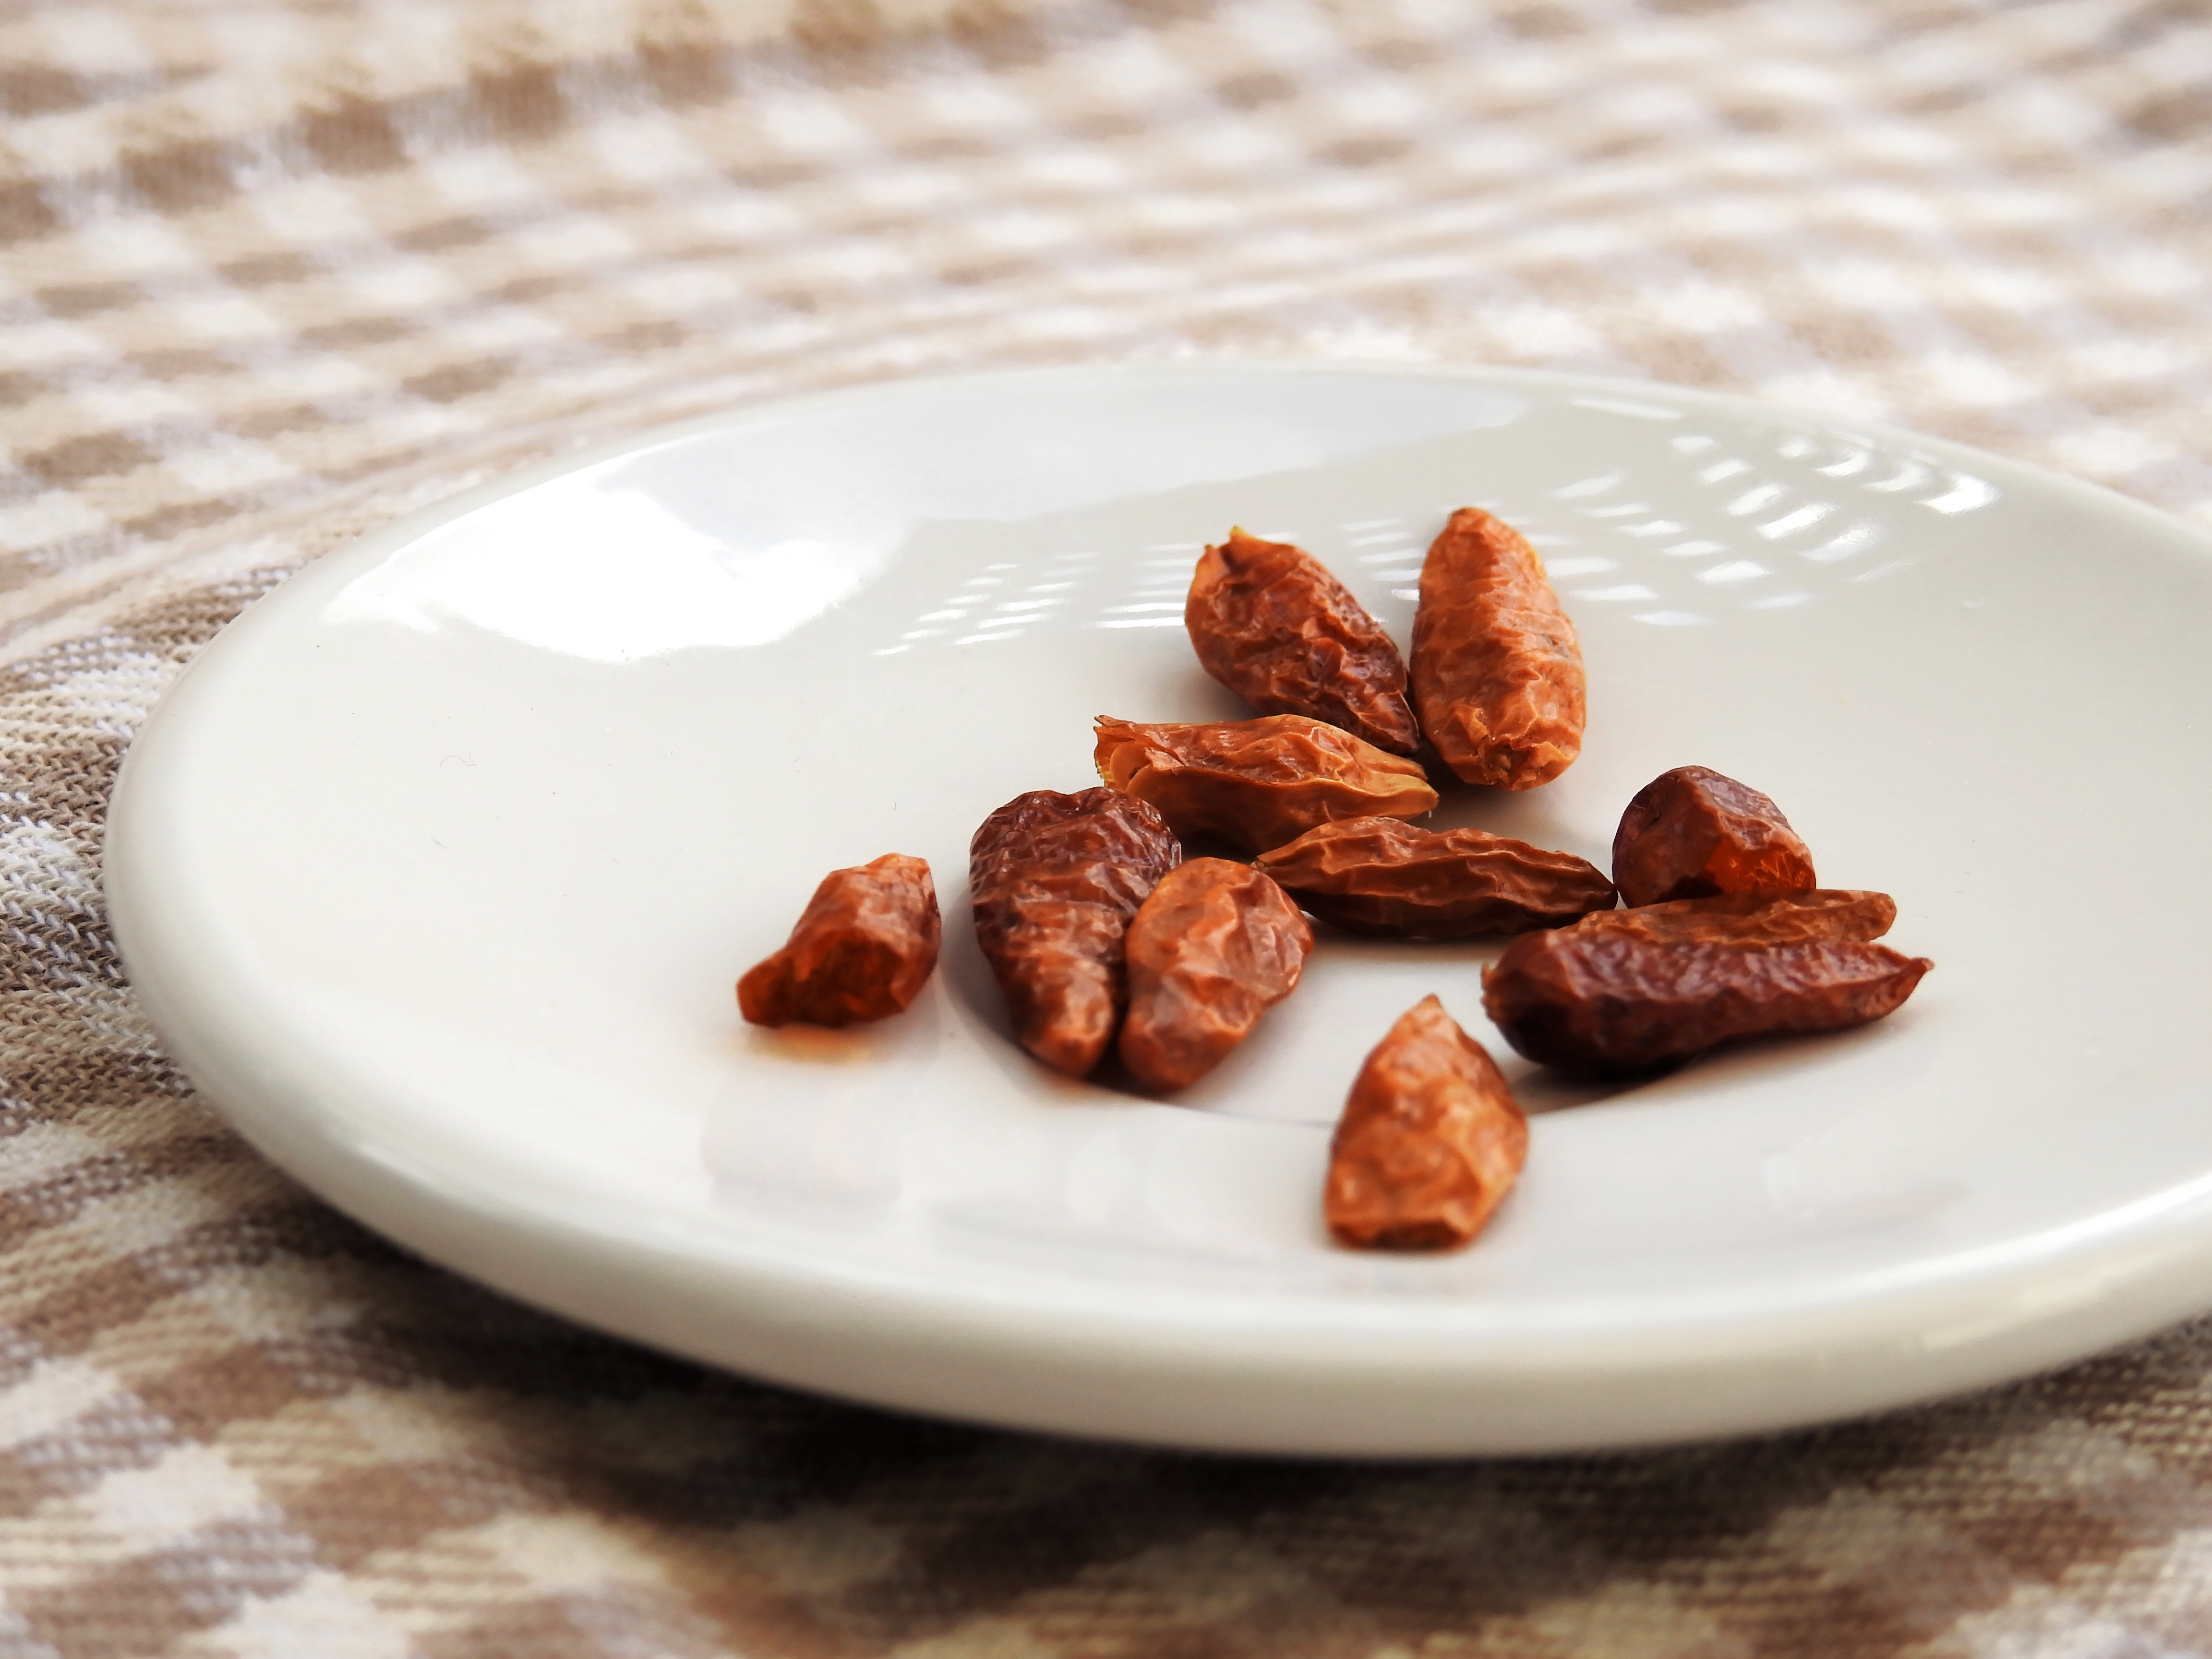
sharp, plant, fruit, dish, meal, food, pepper, spice, chili, produce, kitchen, dried, breakfast, dessert, eat, season, pepperoni, sharpness, flavor, flowering plant, chili peppers, land plant, snack food, nuts seeds